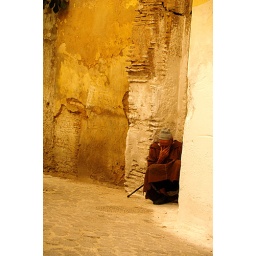
Thinking man sitting against a yellow wall in a little street of the medina in Fes